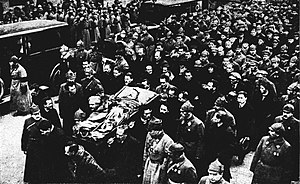
Mikhail Vasiljevitj Frunse / Dødsfaldet
Mikhail Vasiljevitj Frunse var en sovjetisk militær officer og politiker. Frunse er kendt som en af de største militære ledere i den Røde Hær under Den russiske borgerkrig, politiker og som militærteoretiker.